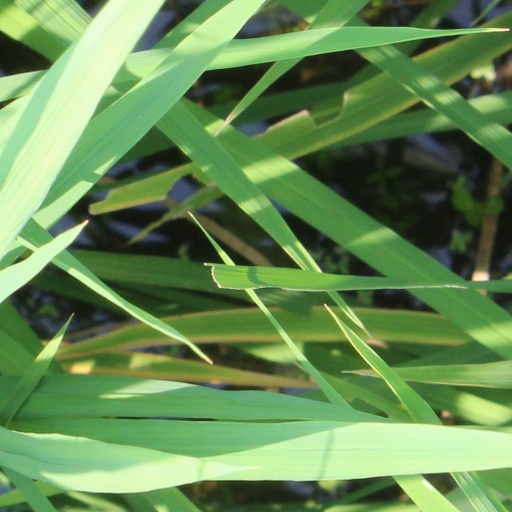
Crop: rice